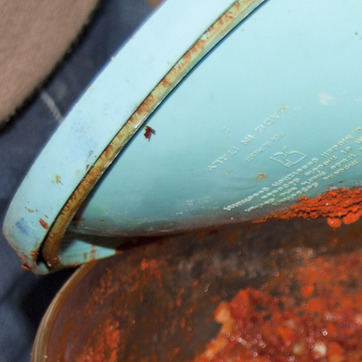
Material: plastic